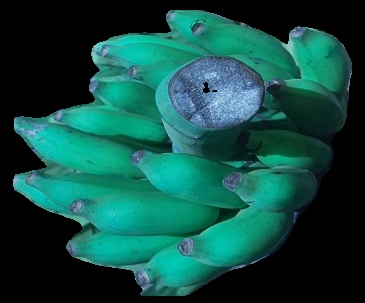
Variety: elakki-bale
Grade: grade3